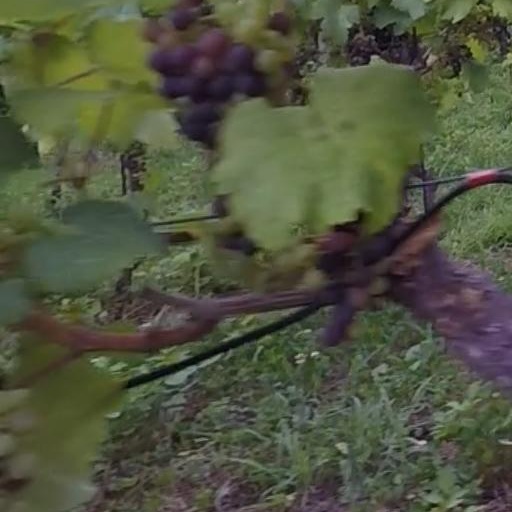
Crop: grape